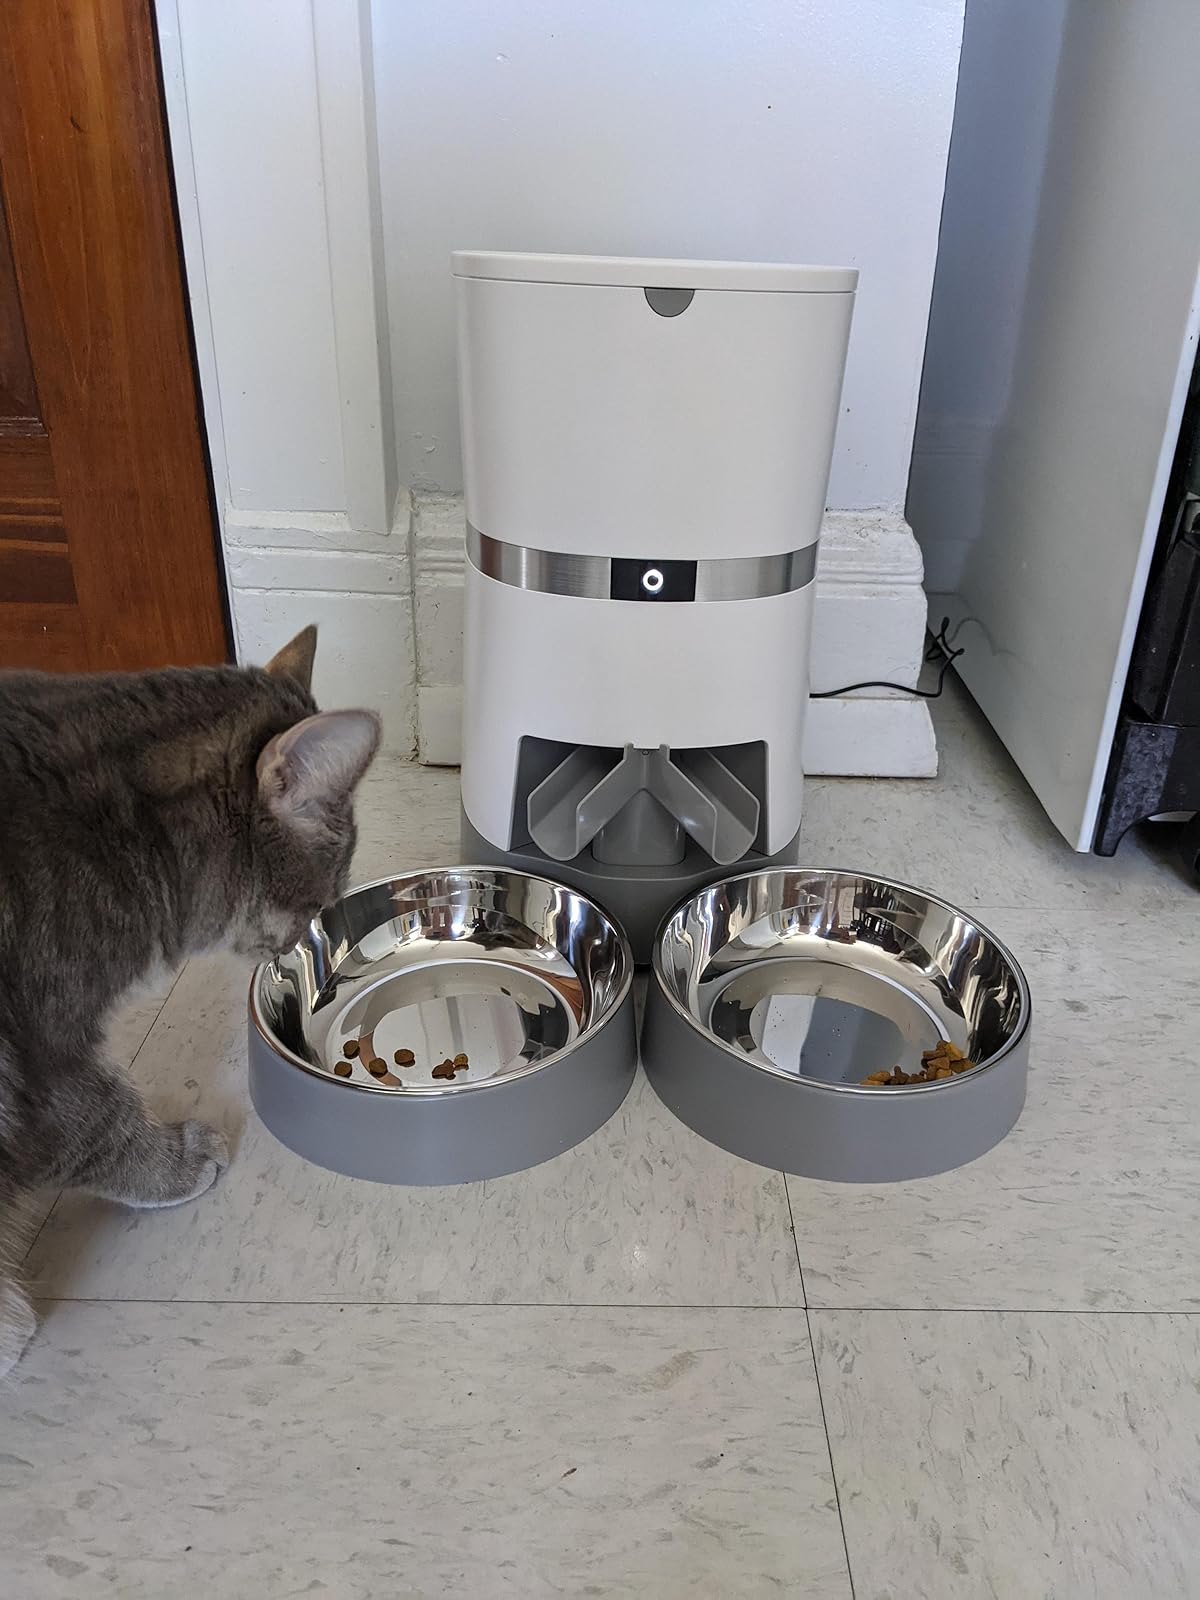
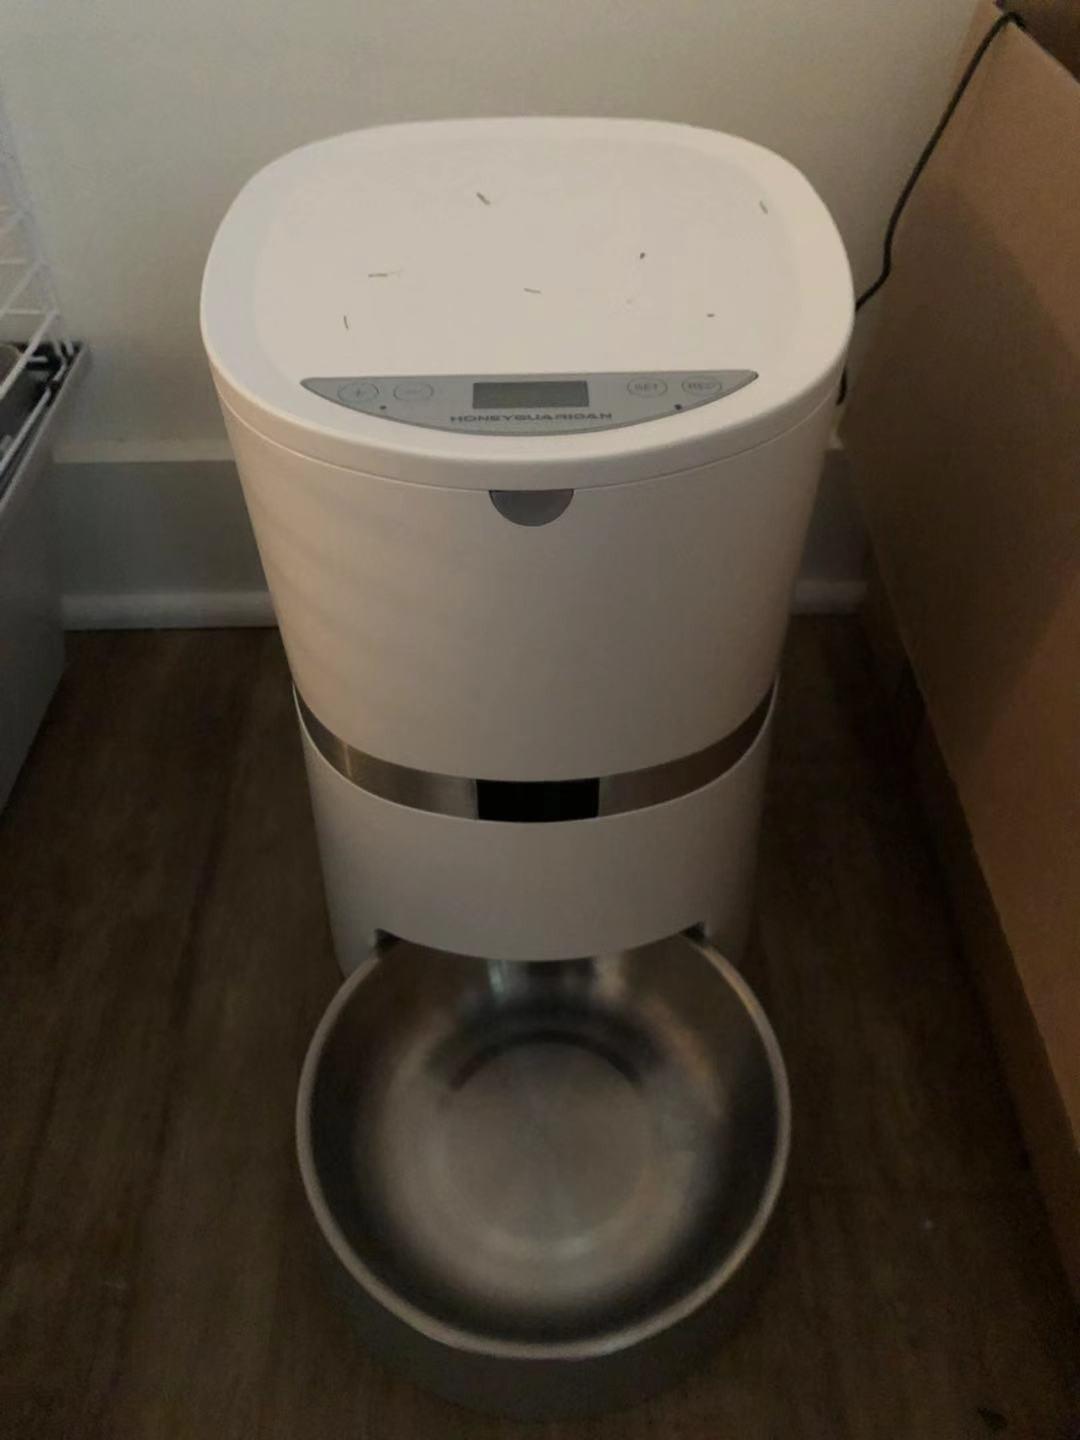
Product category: items_feeder
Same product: no